South Coast Line

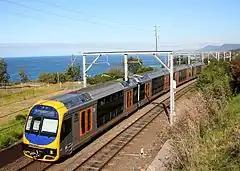
An H set just after

The South Coast Line (SCO) is an intercity rail service that services the Illawarra and South Coast regions of New South Wales, Australia. The service runs from , and runs the entire length of the eponymous South Coast railway line to . The service also runs along the Eastern Suburbs railway line at peak hours and weekends and the Port Kembla railway line to . It is operated with Sydney Trains H sets, with Endeavour railcars operating the service on the non-electrified line between and Bomaderry.